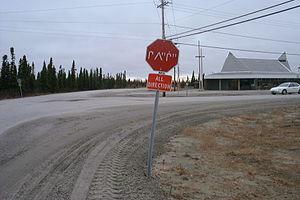
Panneau d'arrêt ᒋᐱᐦᒋᐦ (en cri).
Chisasibi est une municipalité de village cri située dans le territoire d'Eeyou Istchee dans le Nord-du-Québec au Canada. Elle est le siège de la Nation crie de Chisasibi.